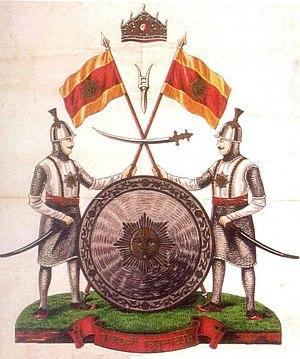
La Dynastie Droga est une dynastie Dogra Rajput hindouiste qui a formé la maison royale du Jammu-et-Cachemire, État princier au sein du raj britannique.